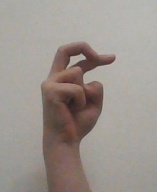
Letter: zay